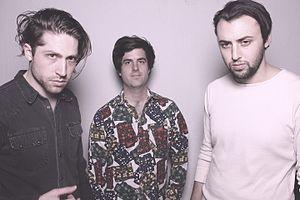
Mini Mansions est un groupe d'indie pop et de rock basé à Los Angeles, fondé par Zach Dawes, Tyler Parkford et par le bassiste Michael Shuman des Queens of the Stone Age.